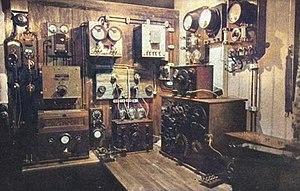
station radiotélégraphique du paquebot Paris vers 1922
La fréquence de 500 kHz est la fréquence de détresse et d'appel en radiotélégraphie Morse ’ pour les stations du service mobile maritime et aéronautique .) travaillant dans la bande comprise de 415 kHz à 526,5 kHz, avec une portée d'exploitation jusqu'à 1 000 km.